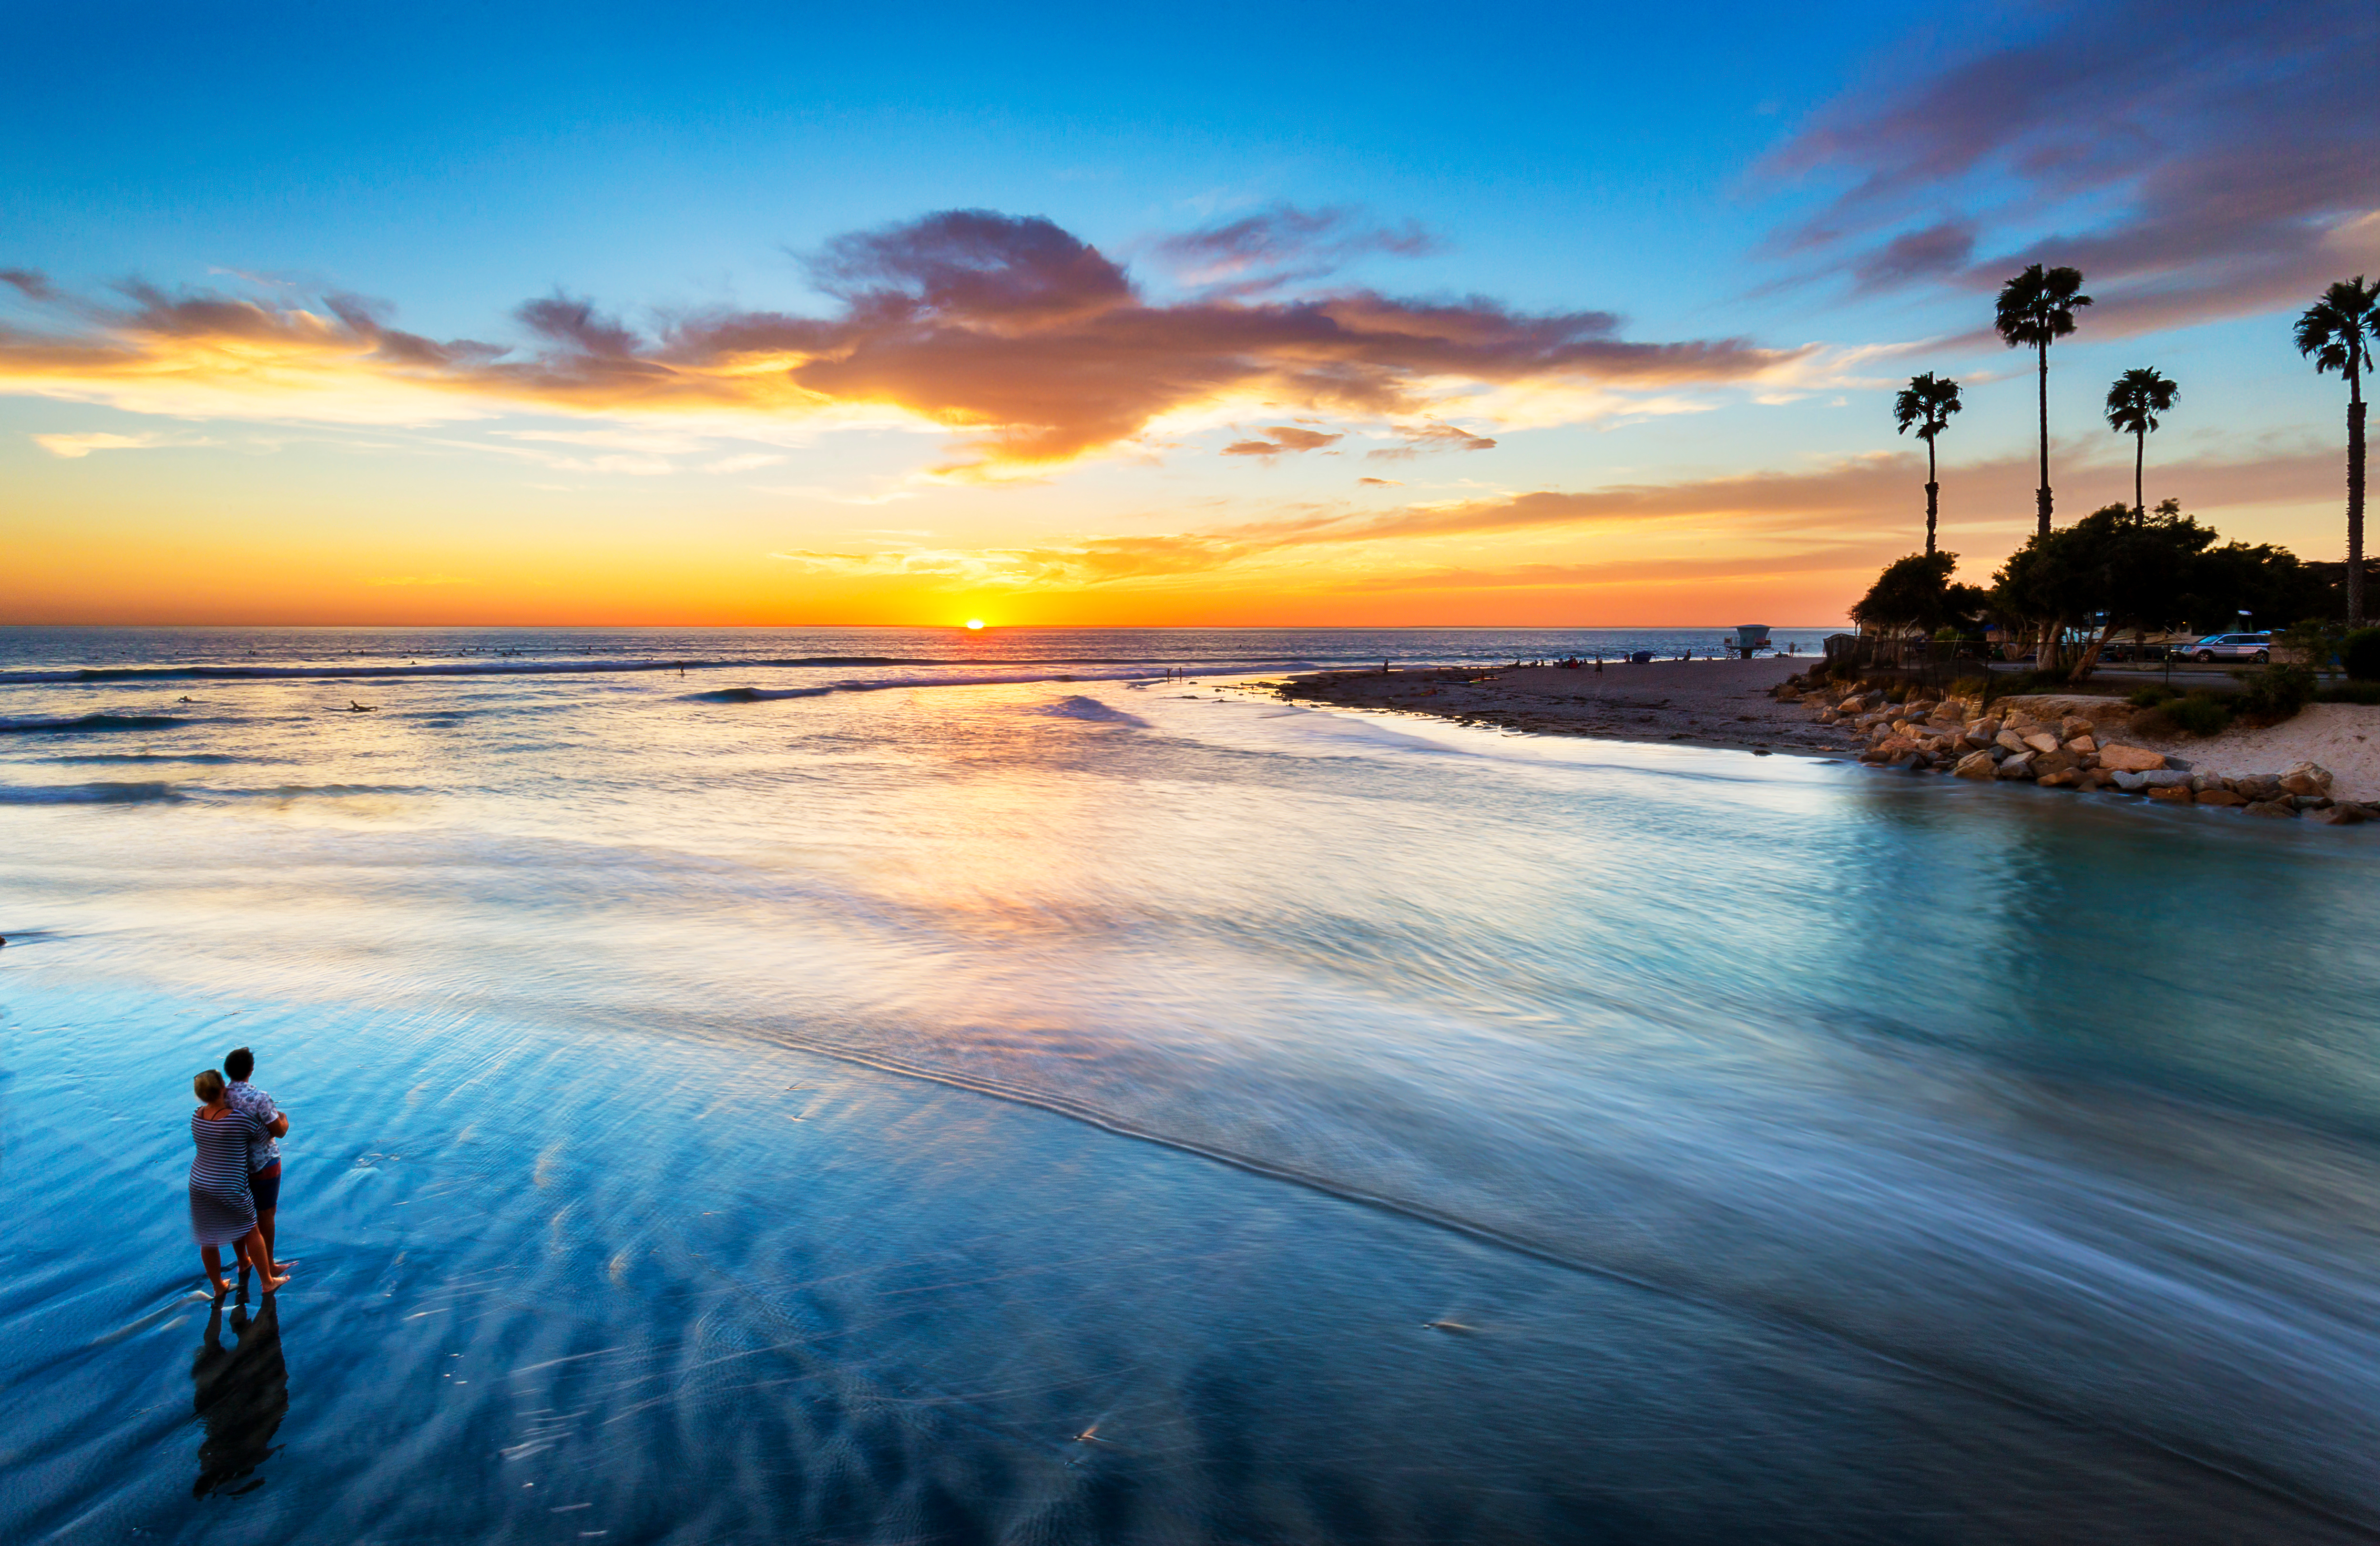
beach, sea, coast, sand, ocean, horizon, cloud, sky, sunrise, sunset, sunlight, morning, shore, wave, dawn, dusk, evening, reflection, bay, couple, body of water, wind wave